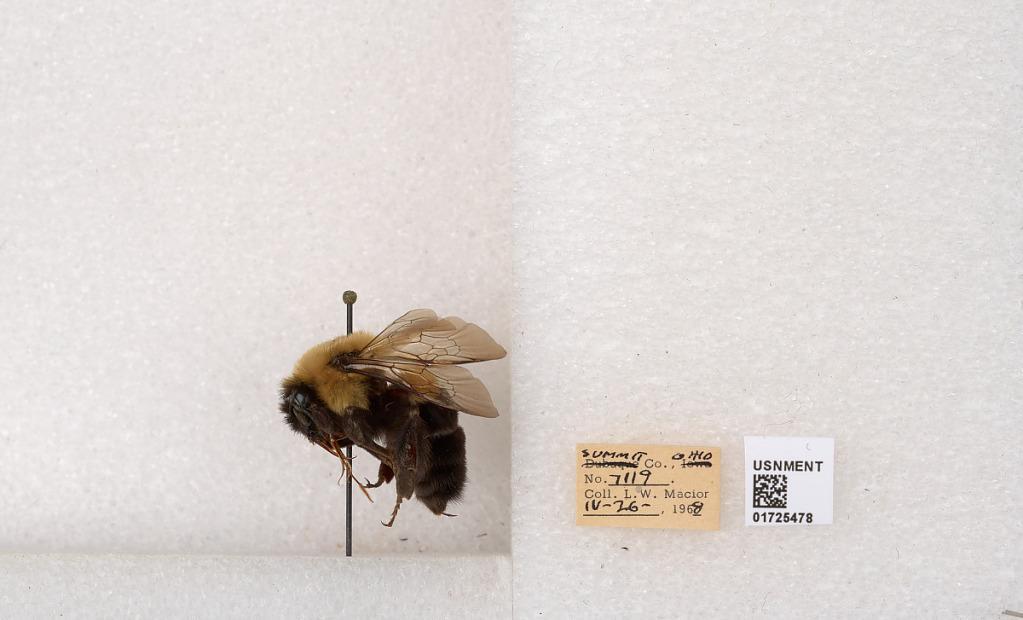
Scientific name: Bombus impatiens Cresson
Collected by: L. Macior
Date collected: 1968-4-26
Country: United States
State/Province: Ohio
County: Summit
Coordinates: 41.126, -81.5322